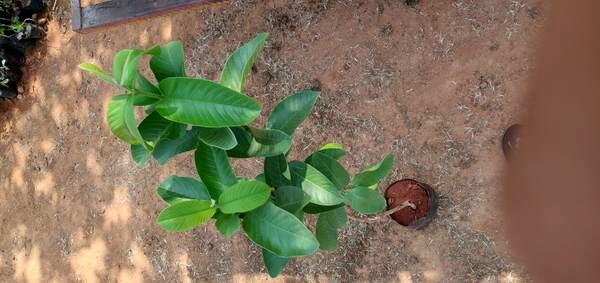
Plant: Gauva